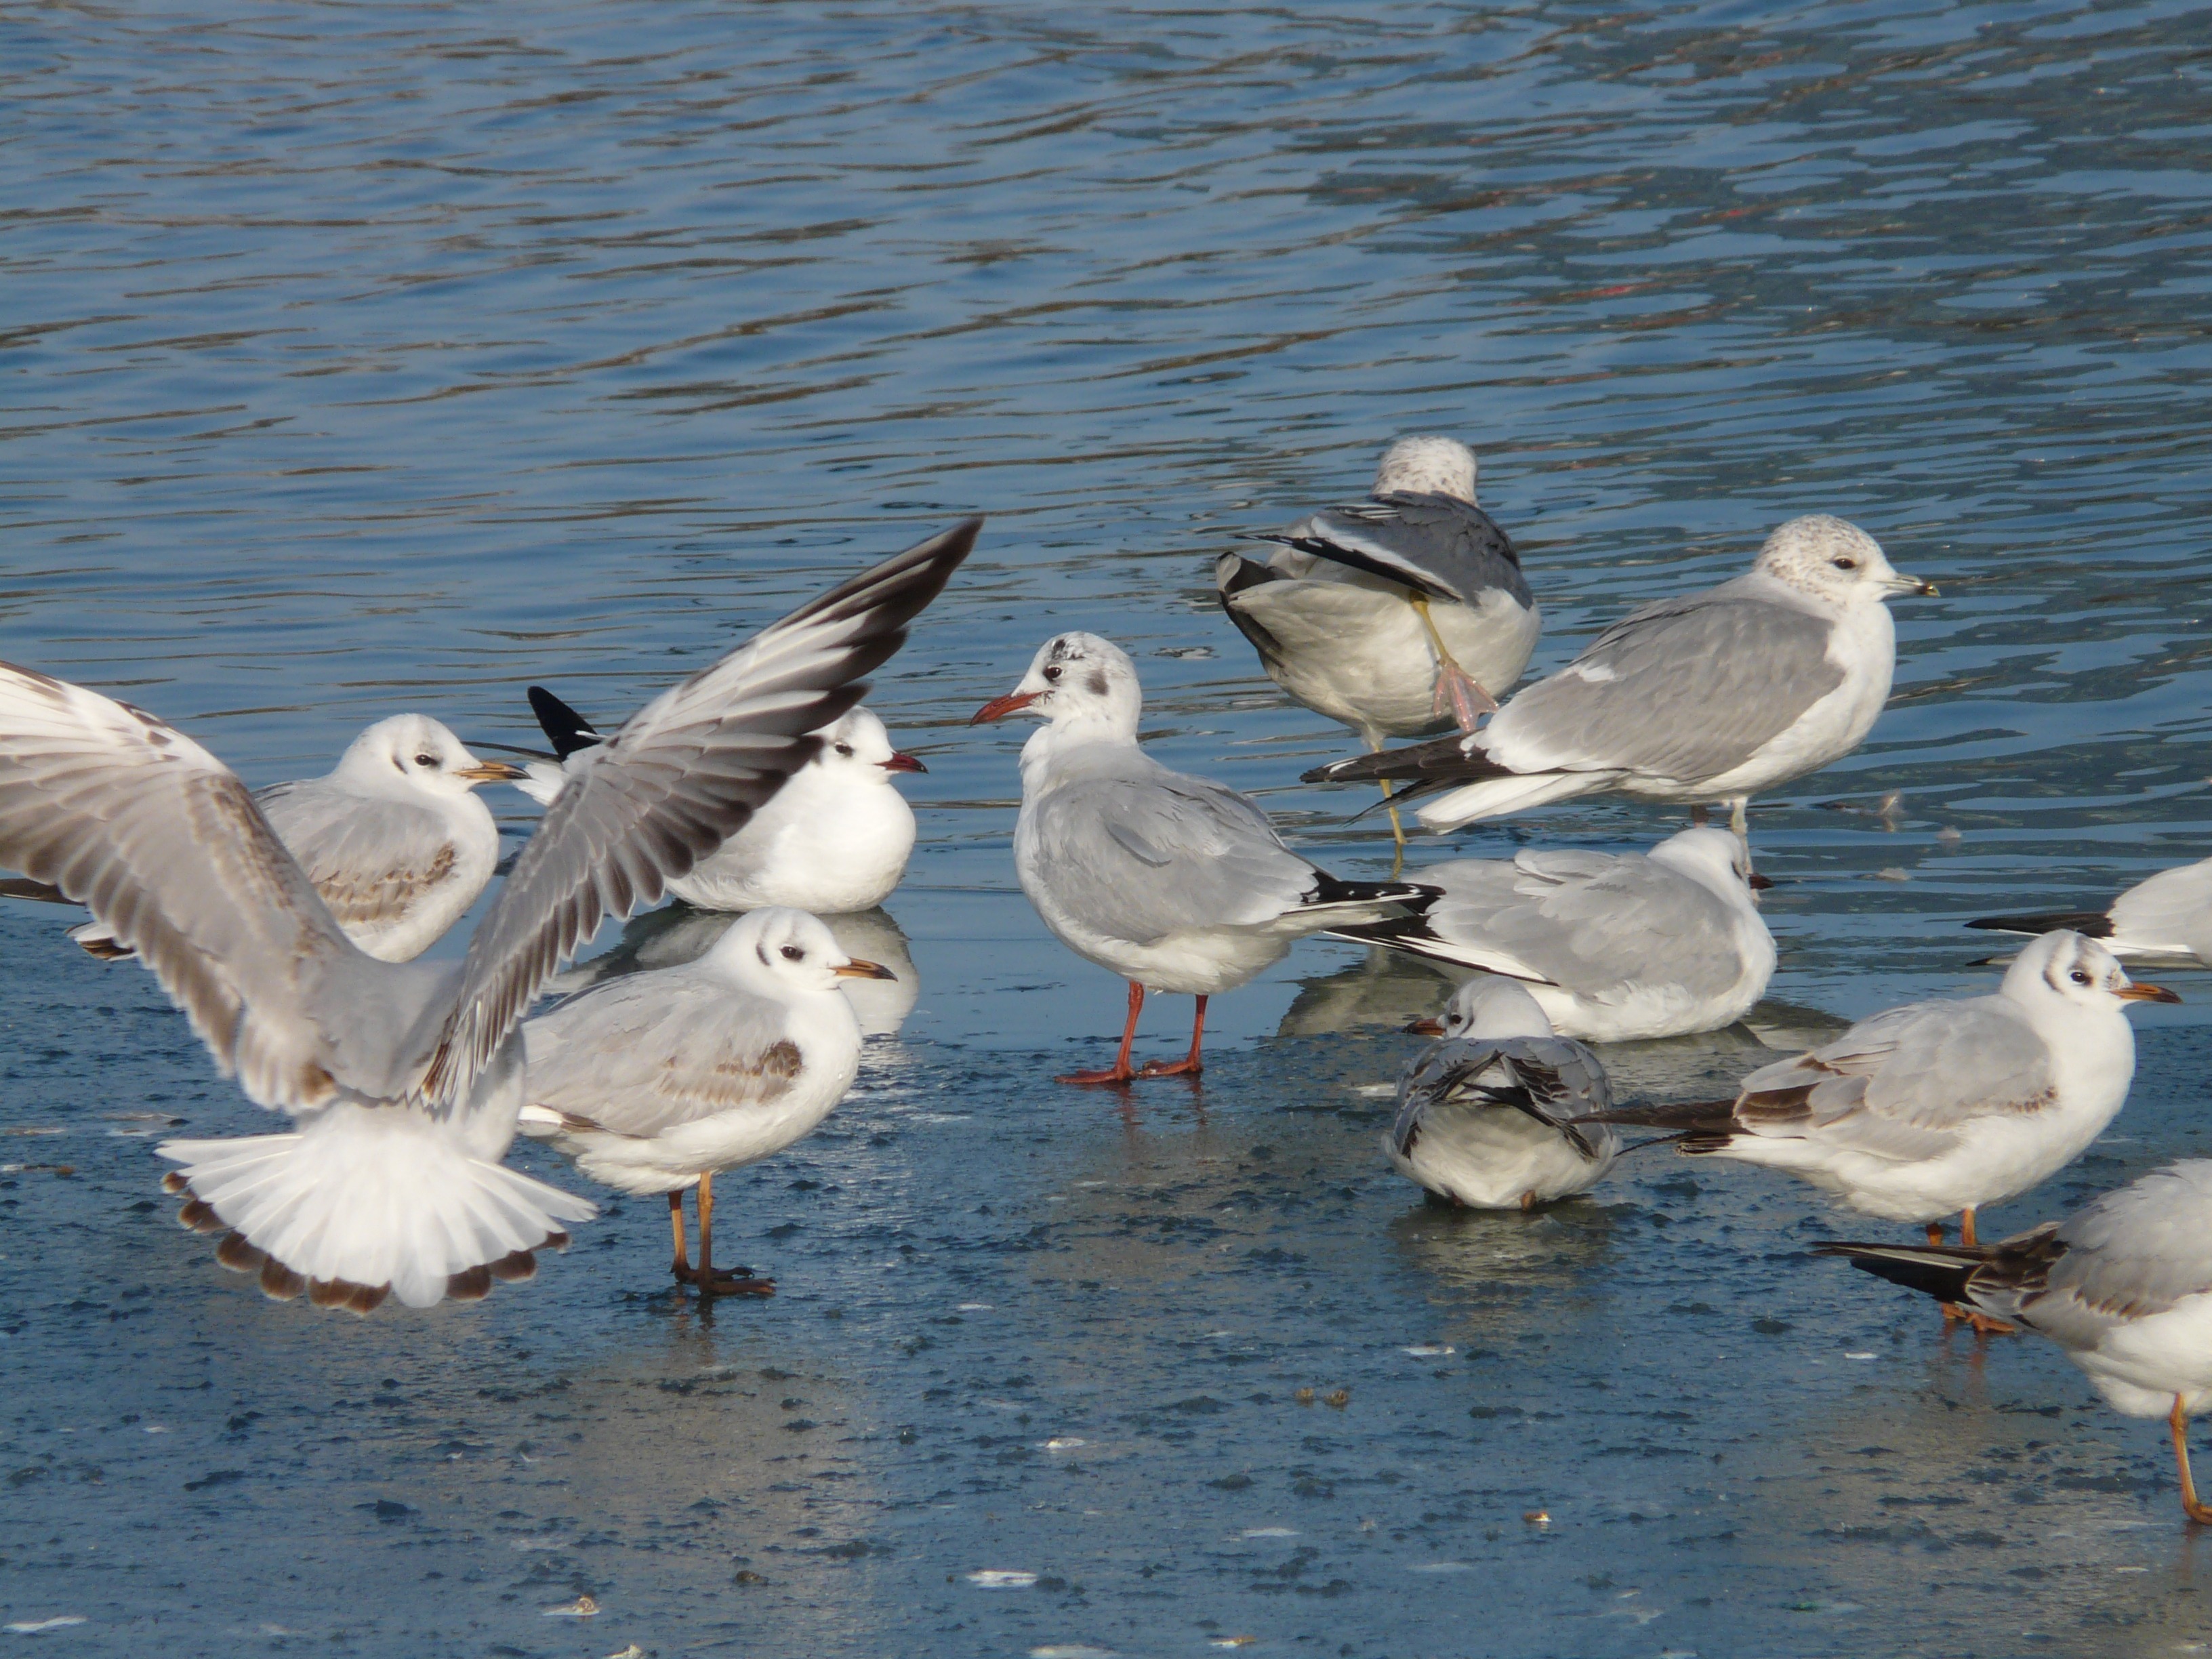
bird, wing, seabird, wildlife, swim, gull, fauna, birds, gulls, animals, goose, vertebrate, waterfowl, water bird, charadriiformes, waser, european herring gull, ducks geese and swans, pushed together